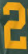
Number: 2